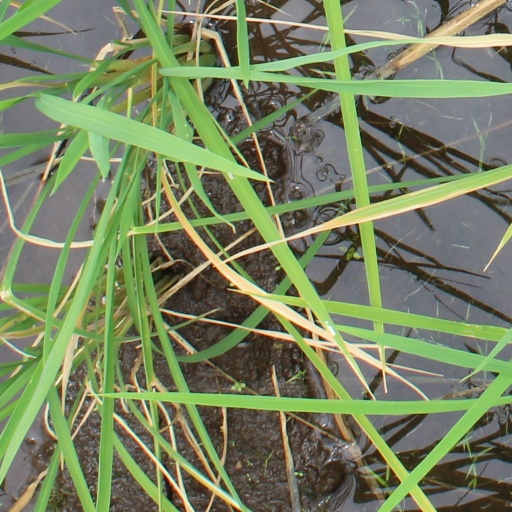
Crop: rice